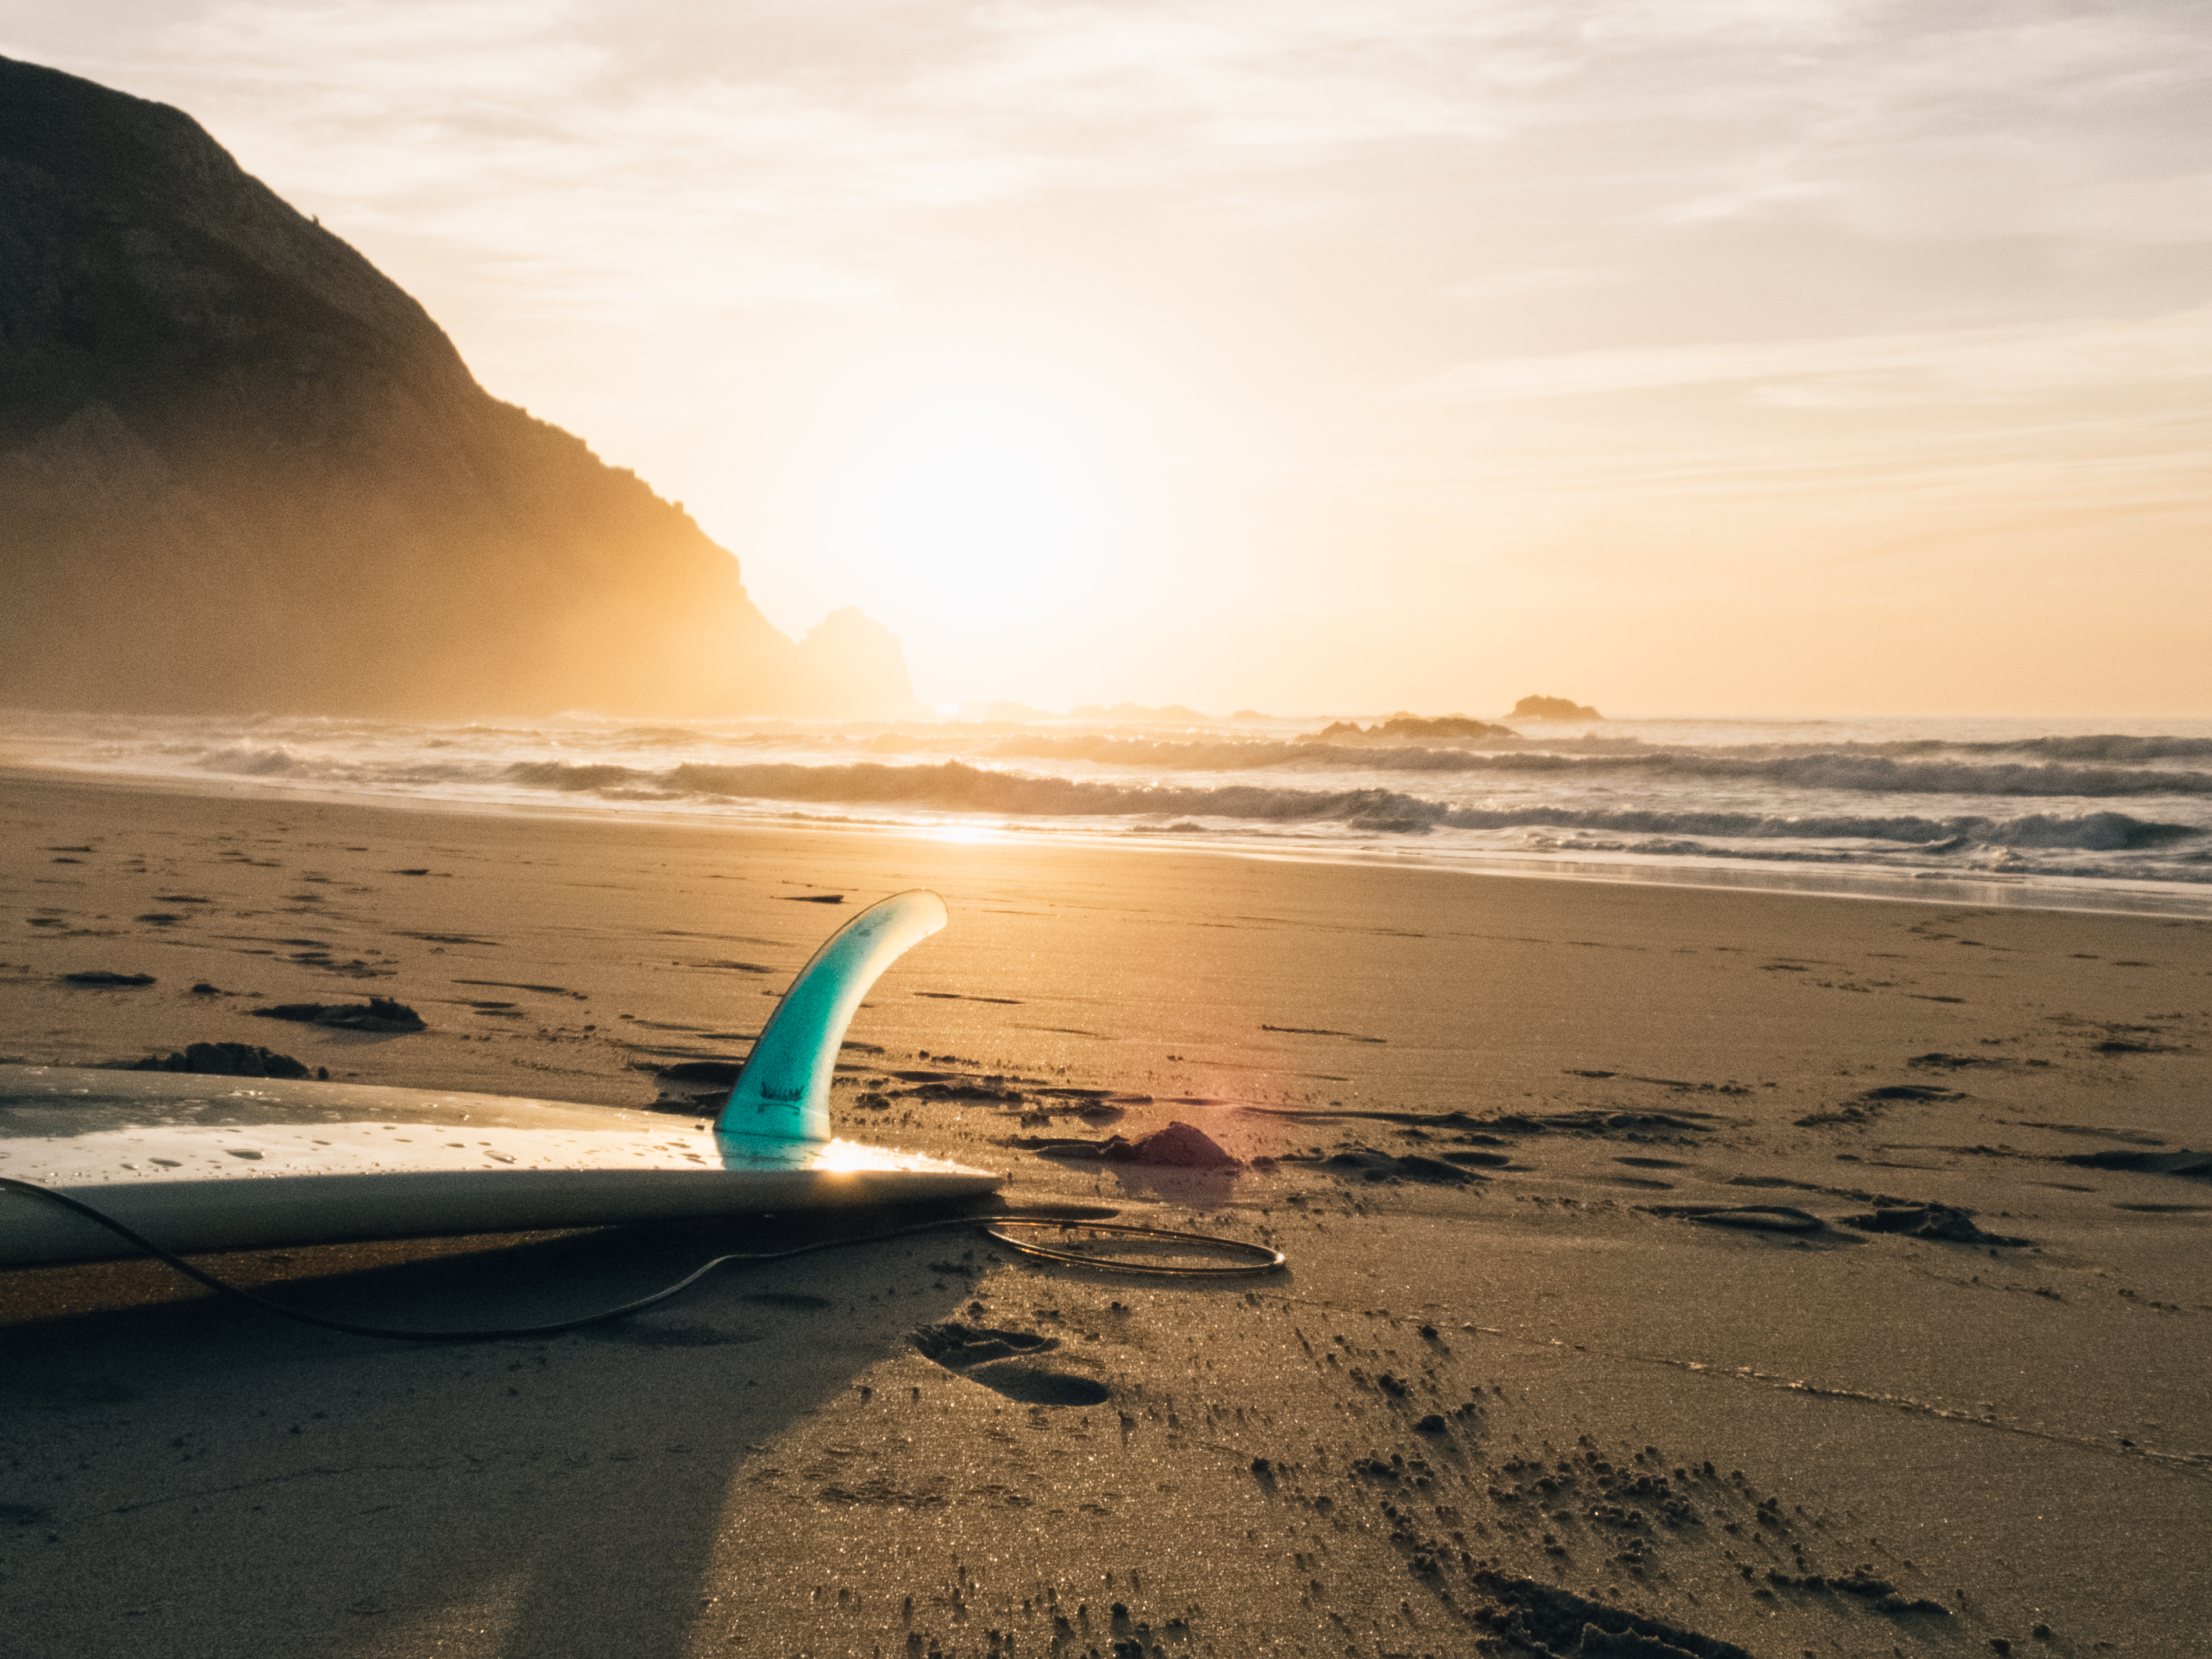
beach, sea, coast, water, outdoor, sand, ocean, horizon, cloud, sky, sun, sunrise, sunset, sunlight, morning, shore, wave, dawn, tide, shoreline, dusk, evening, surf, surfing, reflection, surfboard, bay, material, body of water, sandy, publicdomain, cape, wind wave